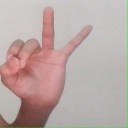
अक्षर: ण